Xiao Mausoleum

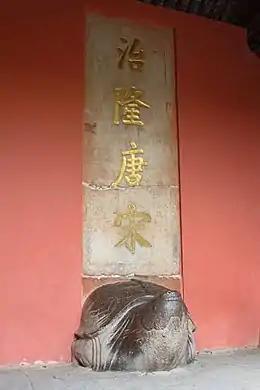
The Kangxi Emperor’s stele of homage to his Ming predecessor of 300 years before

The Sacred Way is an -long road at the Nanjing city Government site. The winding Sacred Way ("Shendao") starts near the Sifangcheng pavilion. It includes several sections: the Elephant Road and the "Wengzhong" Road. The Elephant Road is lined by 12 pairs of 6 kinds of animals (lions, "xiezhi", camels, elephants,